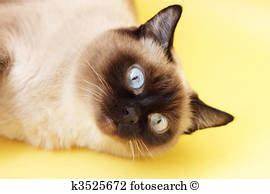
Label: gatto